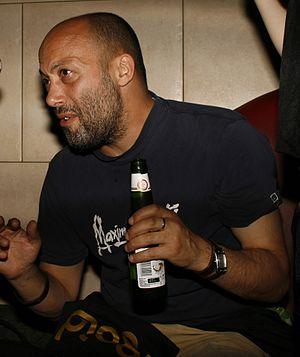
Howie B de son vrai nom Howard Bernstein, né le 2 mars 1963 à Glasgow, est un musicien, chanteur, producteur de Trip hop et DJ. C'est comme musicien et producteur qu'il a travaillé avec entre autres Björk, U2, Robbie Robertson, Elisa et Tricky.